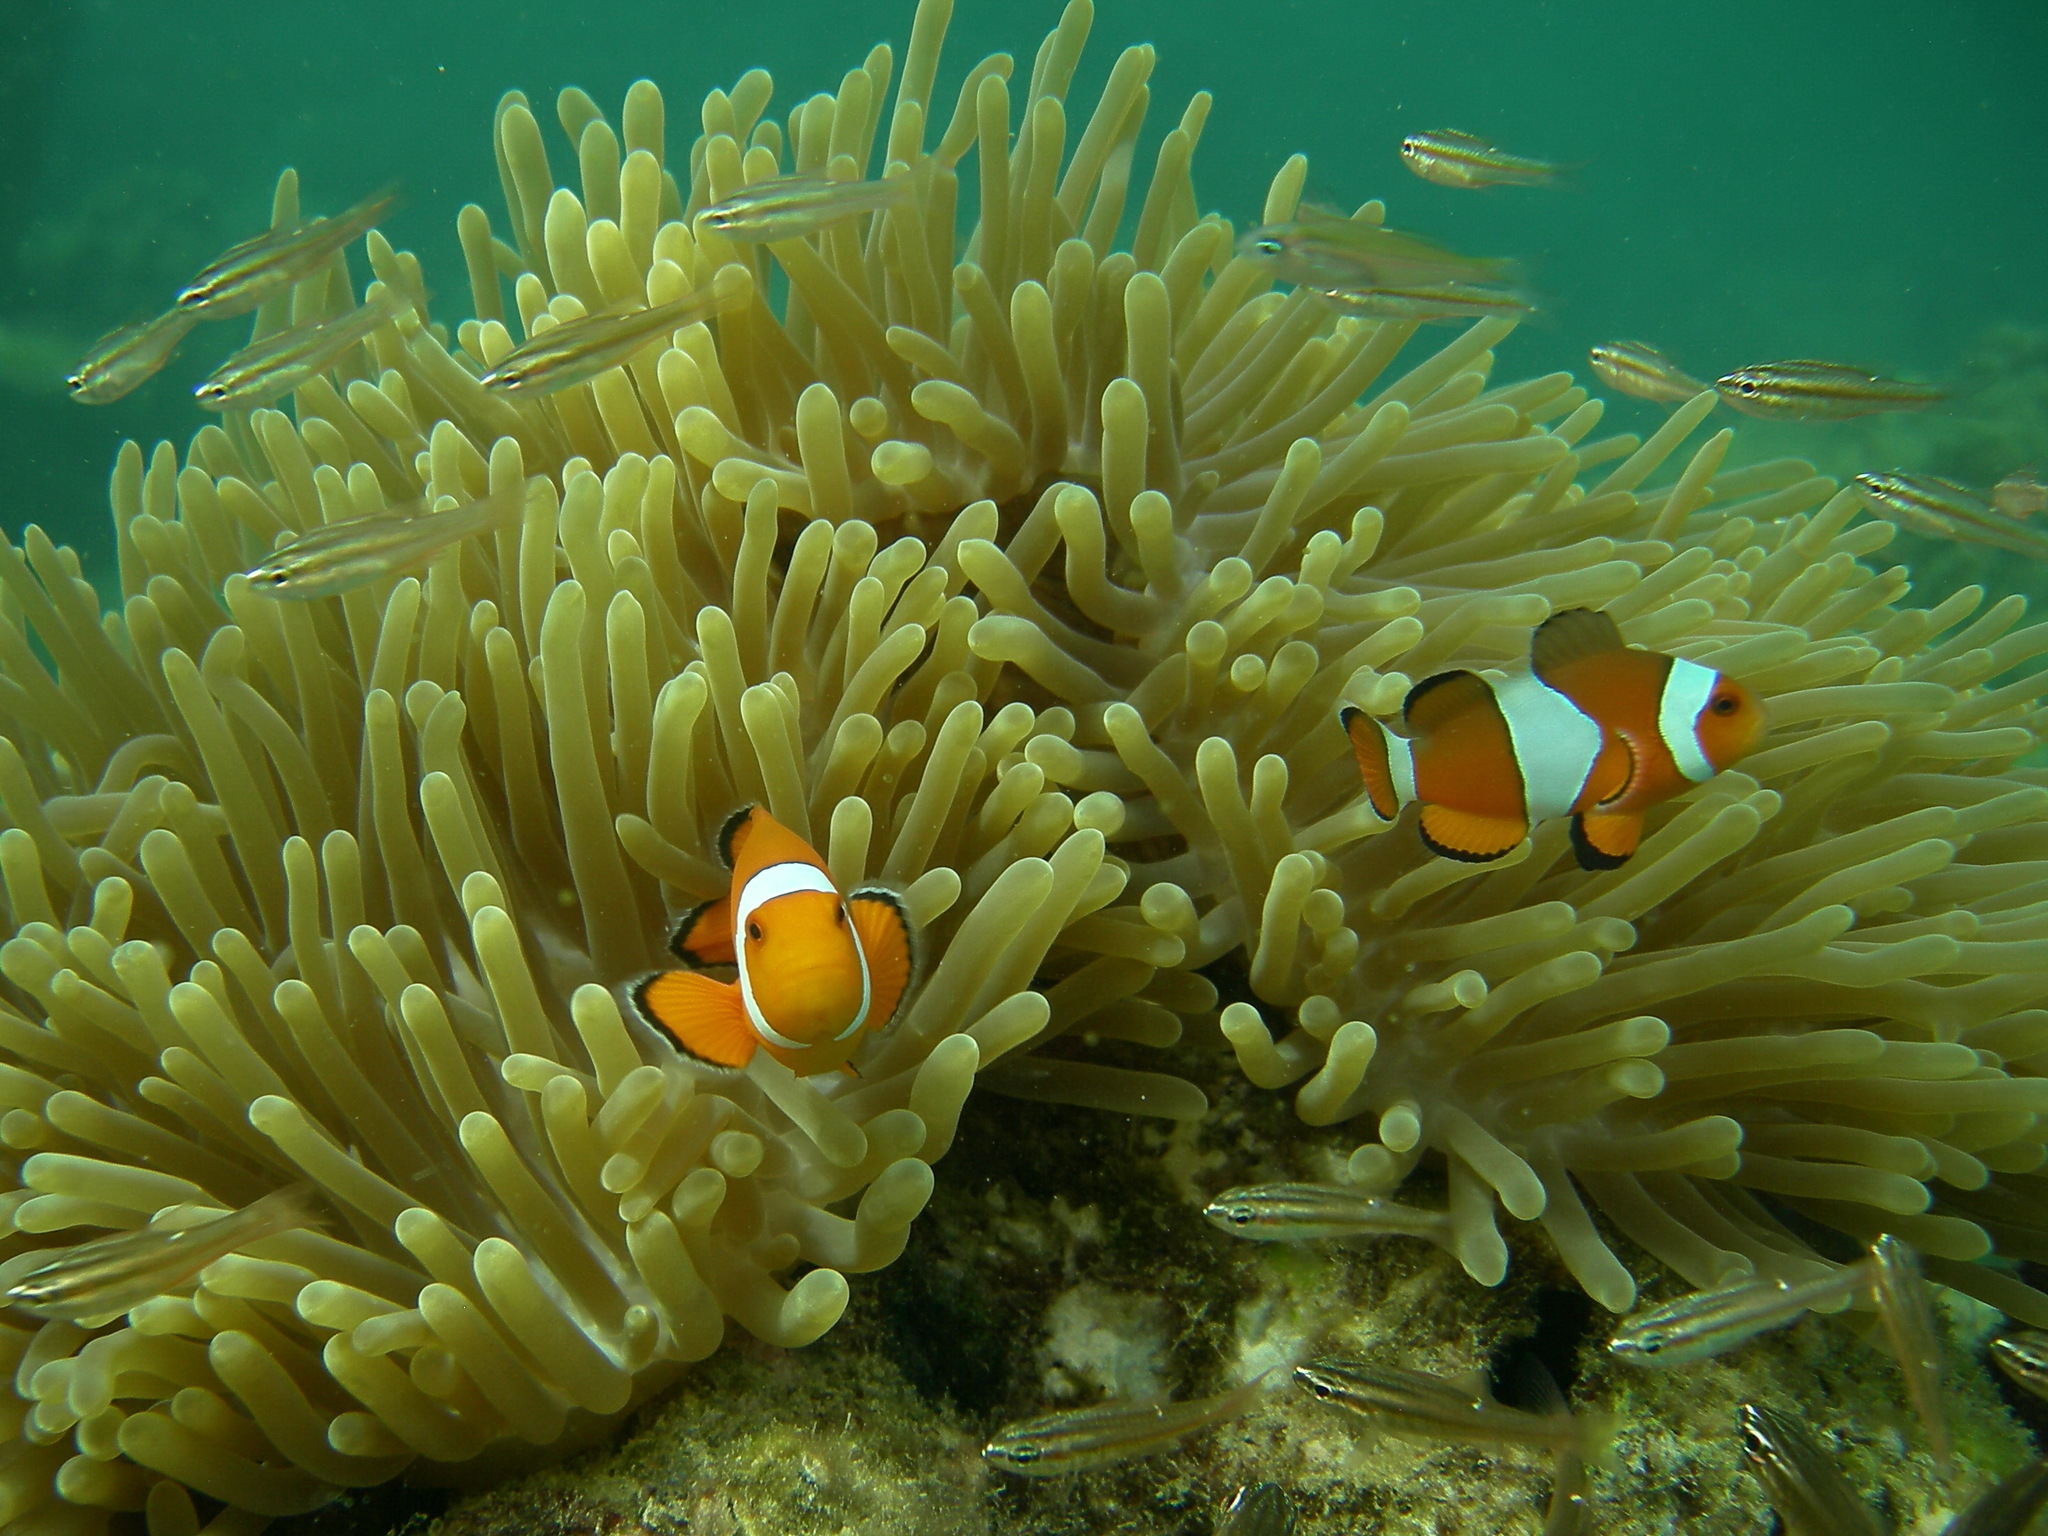
Amphiprion ocellaris (Ocellaris Anemonefish)